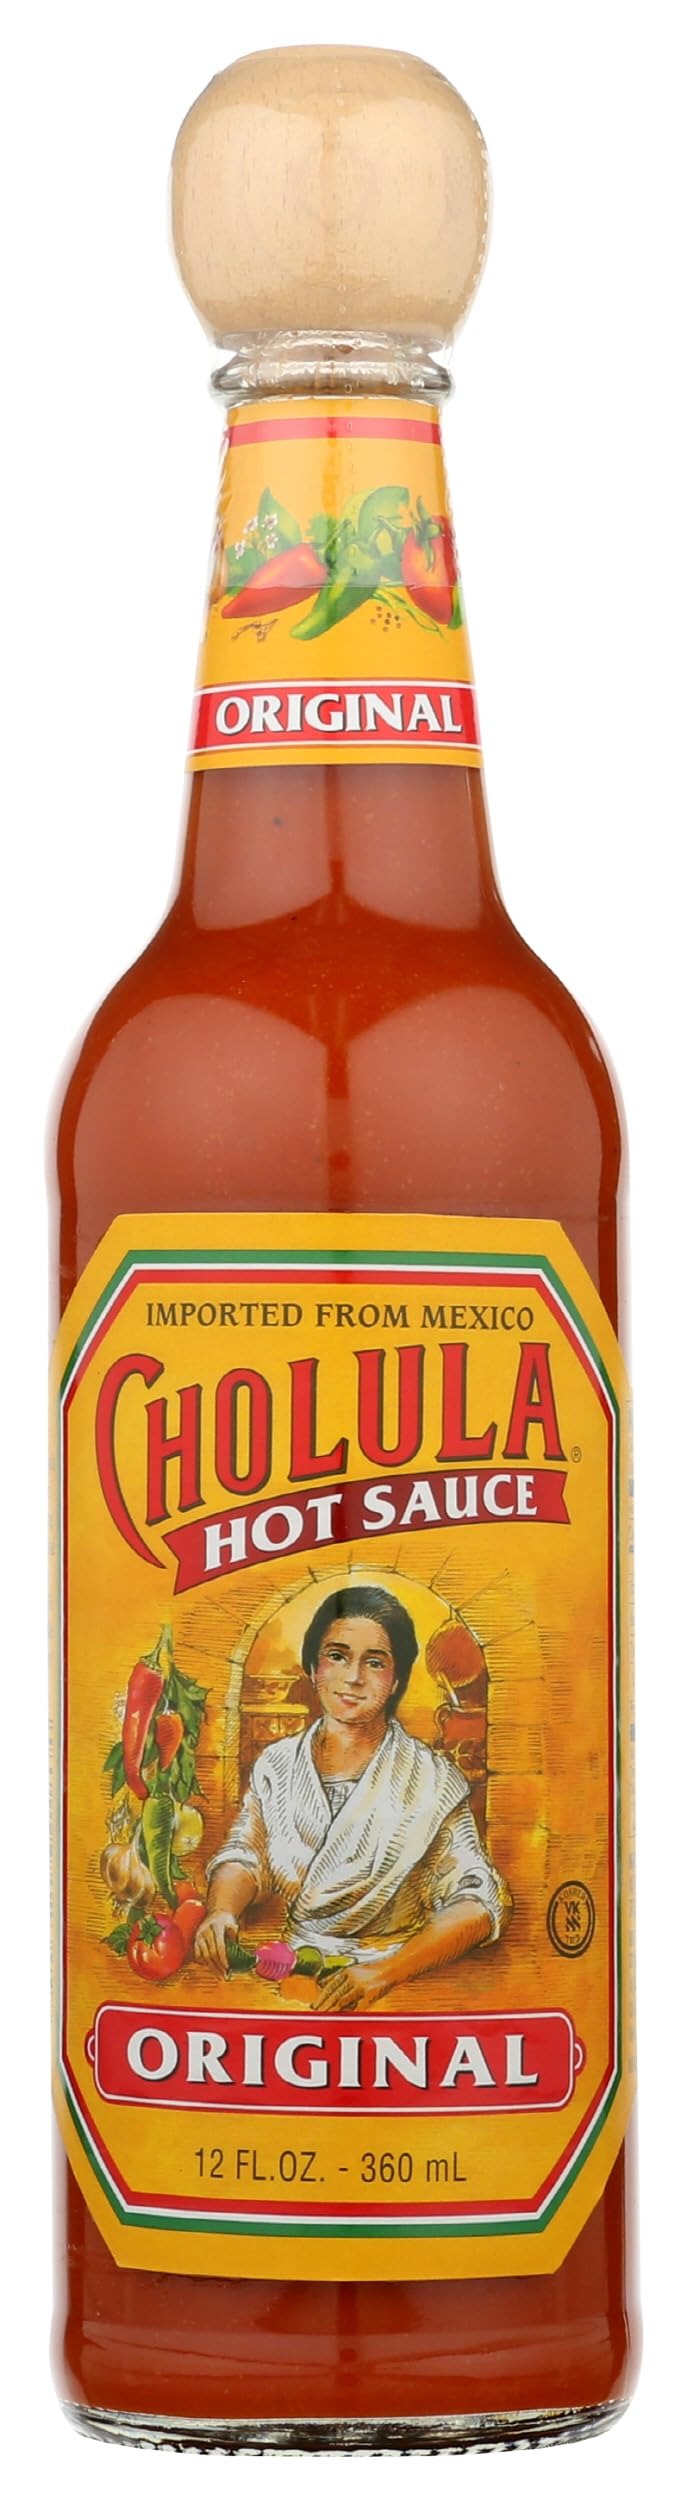
Item Name: Cholula Original Hot Sauce, Authentic Mexican Hot Sauce, 12 Ounce (Pack of 12)
Bullet Point: Cholula Original Hot Sauce, Authentic Mexican Hot Sauce, 12 Ounce (Pack of 12)
Value: 144.0
Unit: Ounce

Price: 14.66